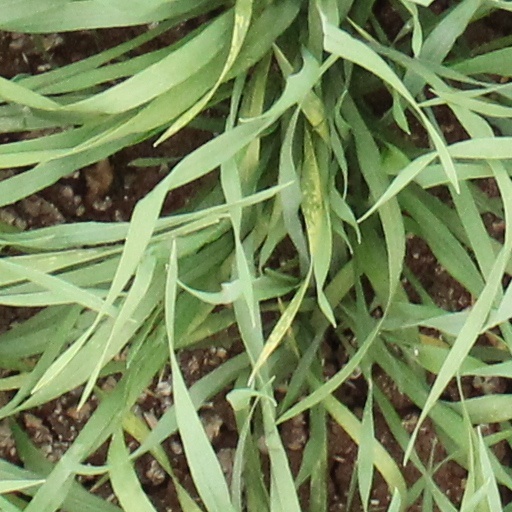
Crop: wheat